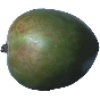
Label: Mango 1